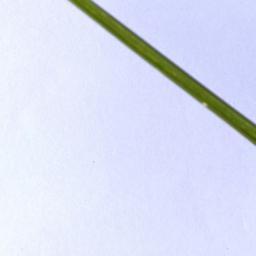
Label: Rice___Leaf_Blast